VS-22

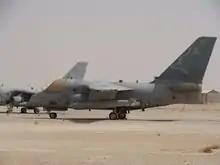
VS-22's S-3B, callsign "Vidar 700", deployed to Al Asad, Iraq

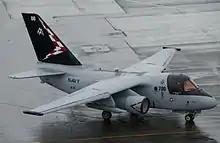
A S-3B from VS-22 at Eielson Air Force Base during Exercise Red Flag - Alaska, July 2007.

In November 2000 VS-22 and "CVW-3" embarked on s maiden deployment. On 16 February 2001, CVW-3 participated in strikes against Iraq as a part of Operation Southern Watch. The "Checkmates" deployed for a second time with the "Truman" in December 2002, this time participating in Operations Enduring Freedom and Iraqi Freedom, launching missions from the Eastern Mediterranean. October 2004 saw VS-22 deploying with CVW-3 and "Harry S. Truman" for the last time. VS-22 flew 1170 sorties and 3220 hours in support of "Operation Iraqi Freedom", patrolling the oil infrastructure in the Persian Gulf during "Operation Sea Dragon II" missions.